History of St. Louis (1763–1803)

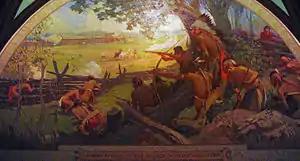
The Battle of St. Louis as depicted in a mural at the Missouri State Capitol

Although the villagers were nominally Roman Catholic, they were not inclined toward religiosity. Upon the arrival of Piernas to St. Louis in 1769, there was no church and no enforcement of laws relating to religious observances. Within a month after taking office from St. Ange in May 1770, Piernas had urged the residents to build a log chapel on the church block, which was dedicated by Father Pierre Gibault of Kaskaskia on June 24, 1770. Gibault officiated at the chapel regularly in spite of being under the authority of the bishop of Quebec and being a British subject, and he performed dozens of masses and sixty-four baptisms until 1772. In May 1772, a Capuchin priest named Valentine became the first resident priest in St. Louis (although he technically was the chaplain to the Spanish garrison), and through early 1776 he baptized 64 French, 24 blacks, and 19 Indians, and he officiated at 72 funerals and 4 weddings. The estate of former commandant St. Ange contributed funds toward the building of a new church in 1774, but it was delayed by the death of its carpenter until mid-1776. In May 1776, Valentine was replaced by another Capuchin, Father Bernard de Limpach, who became the first pastor of the St. Louis parish, and with this and the completion of the new church building, Catholic religious observance became a customary component of life in St. Louis.